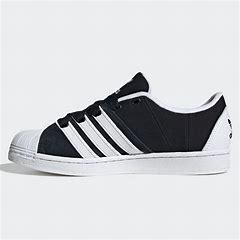
Brand: adidas
Model: originals Adidas Originals Superstar